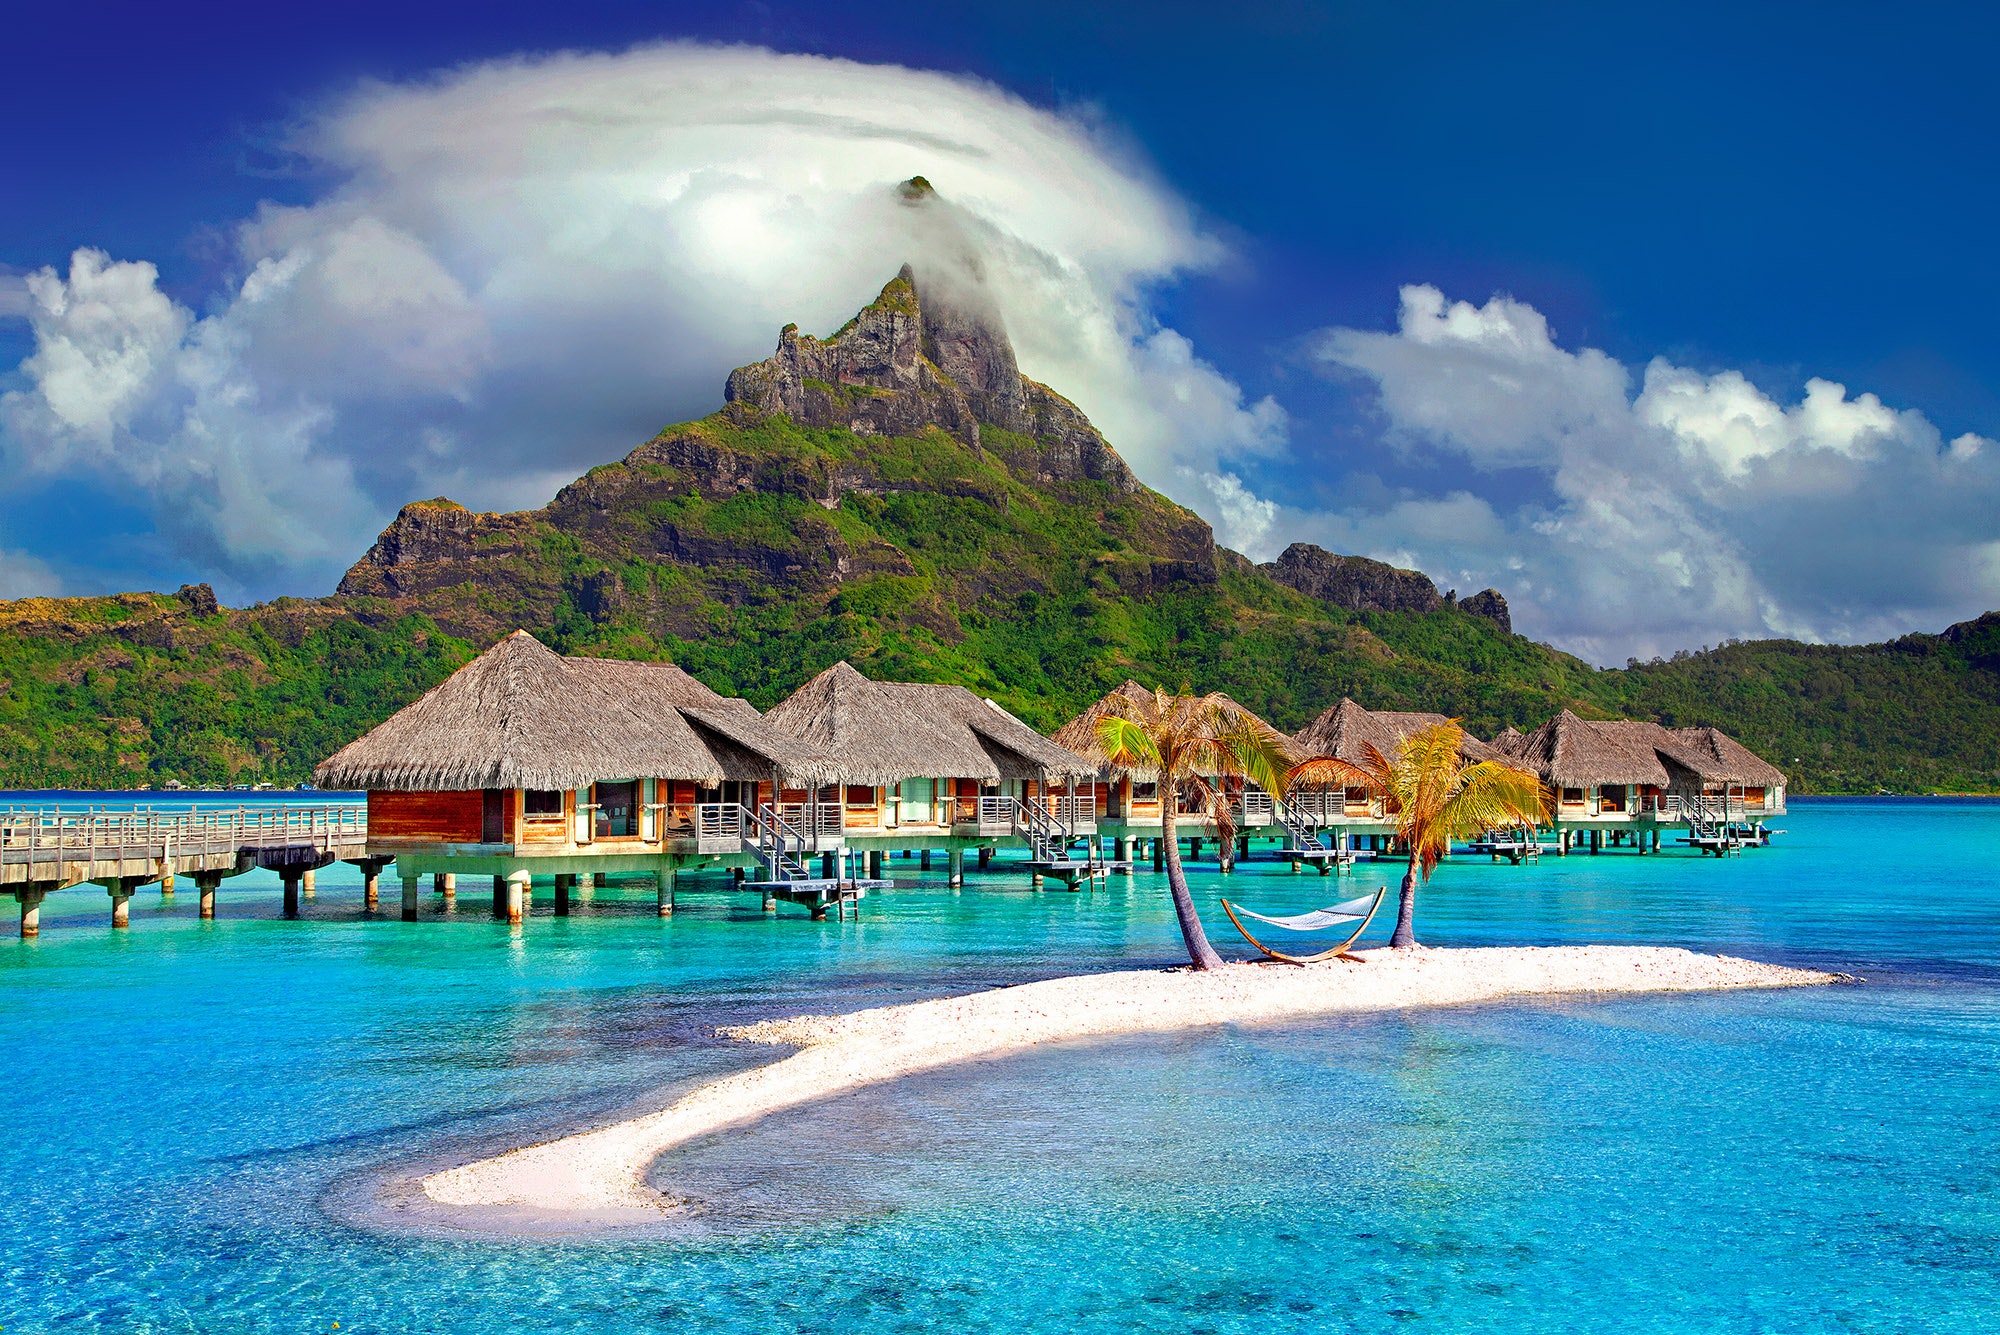
natural landscape, nature, tropics, caribbean, sky, vacation, lagoon, resort, coastal and oceanic landforms, tourism, sea, coast, ocean, leisure, bay, island, resort town, summer, mountain, landscape, islet, travel, house, eco hotel, swimming pool, tourist attraction, hill, palm tree, mount scenery